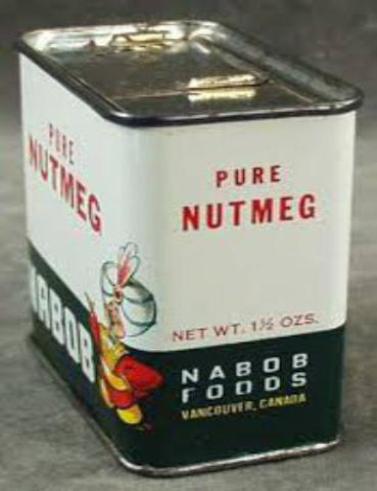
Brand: nabob
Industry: Food